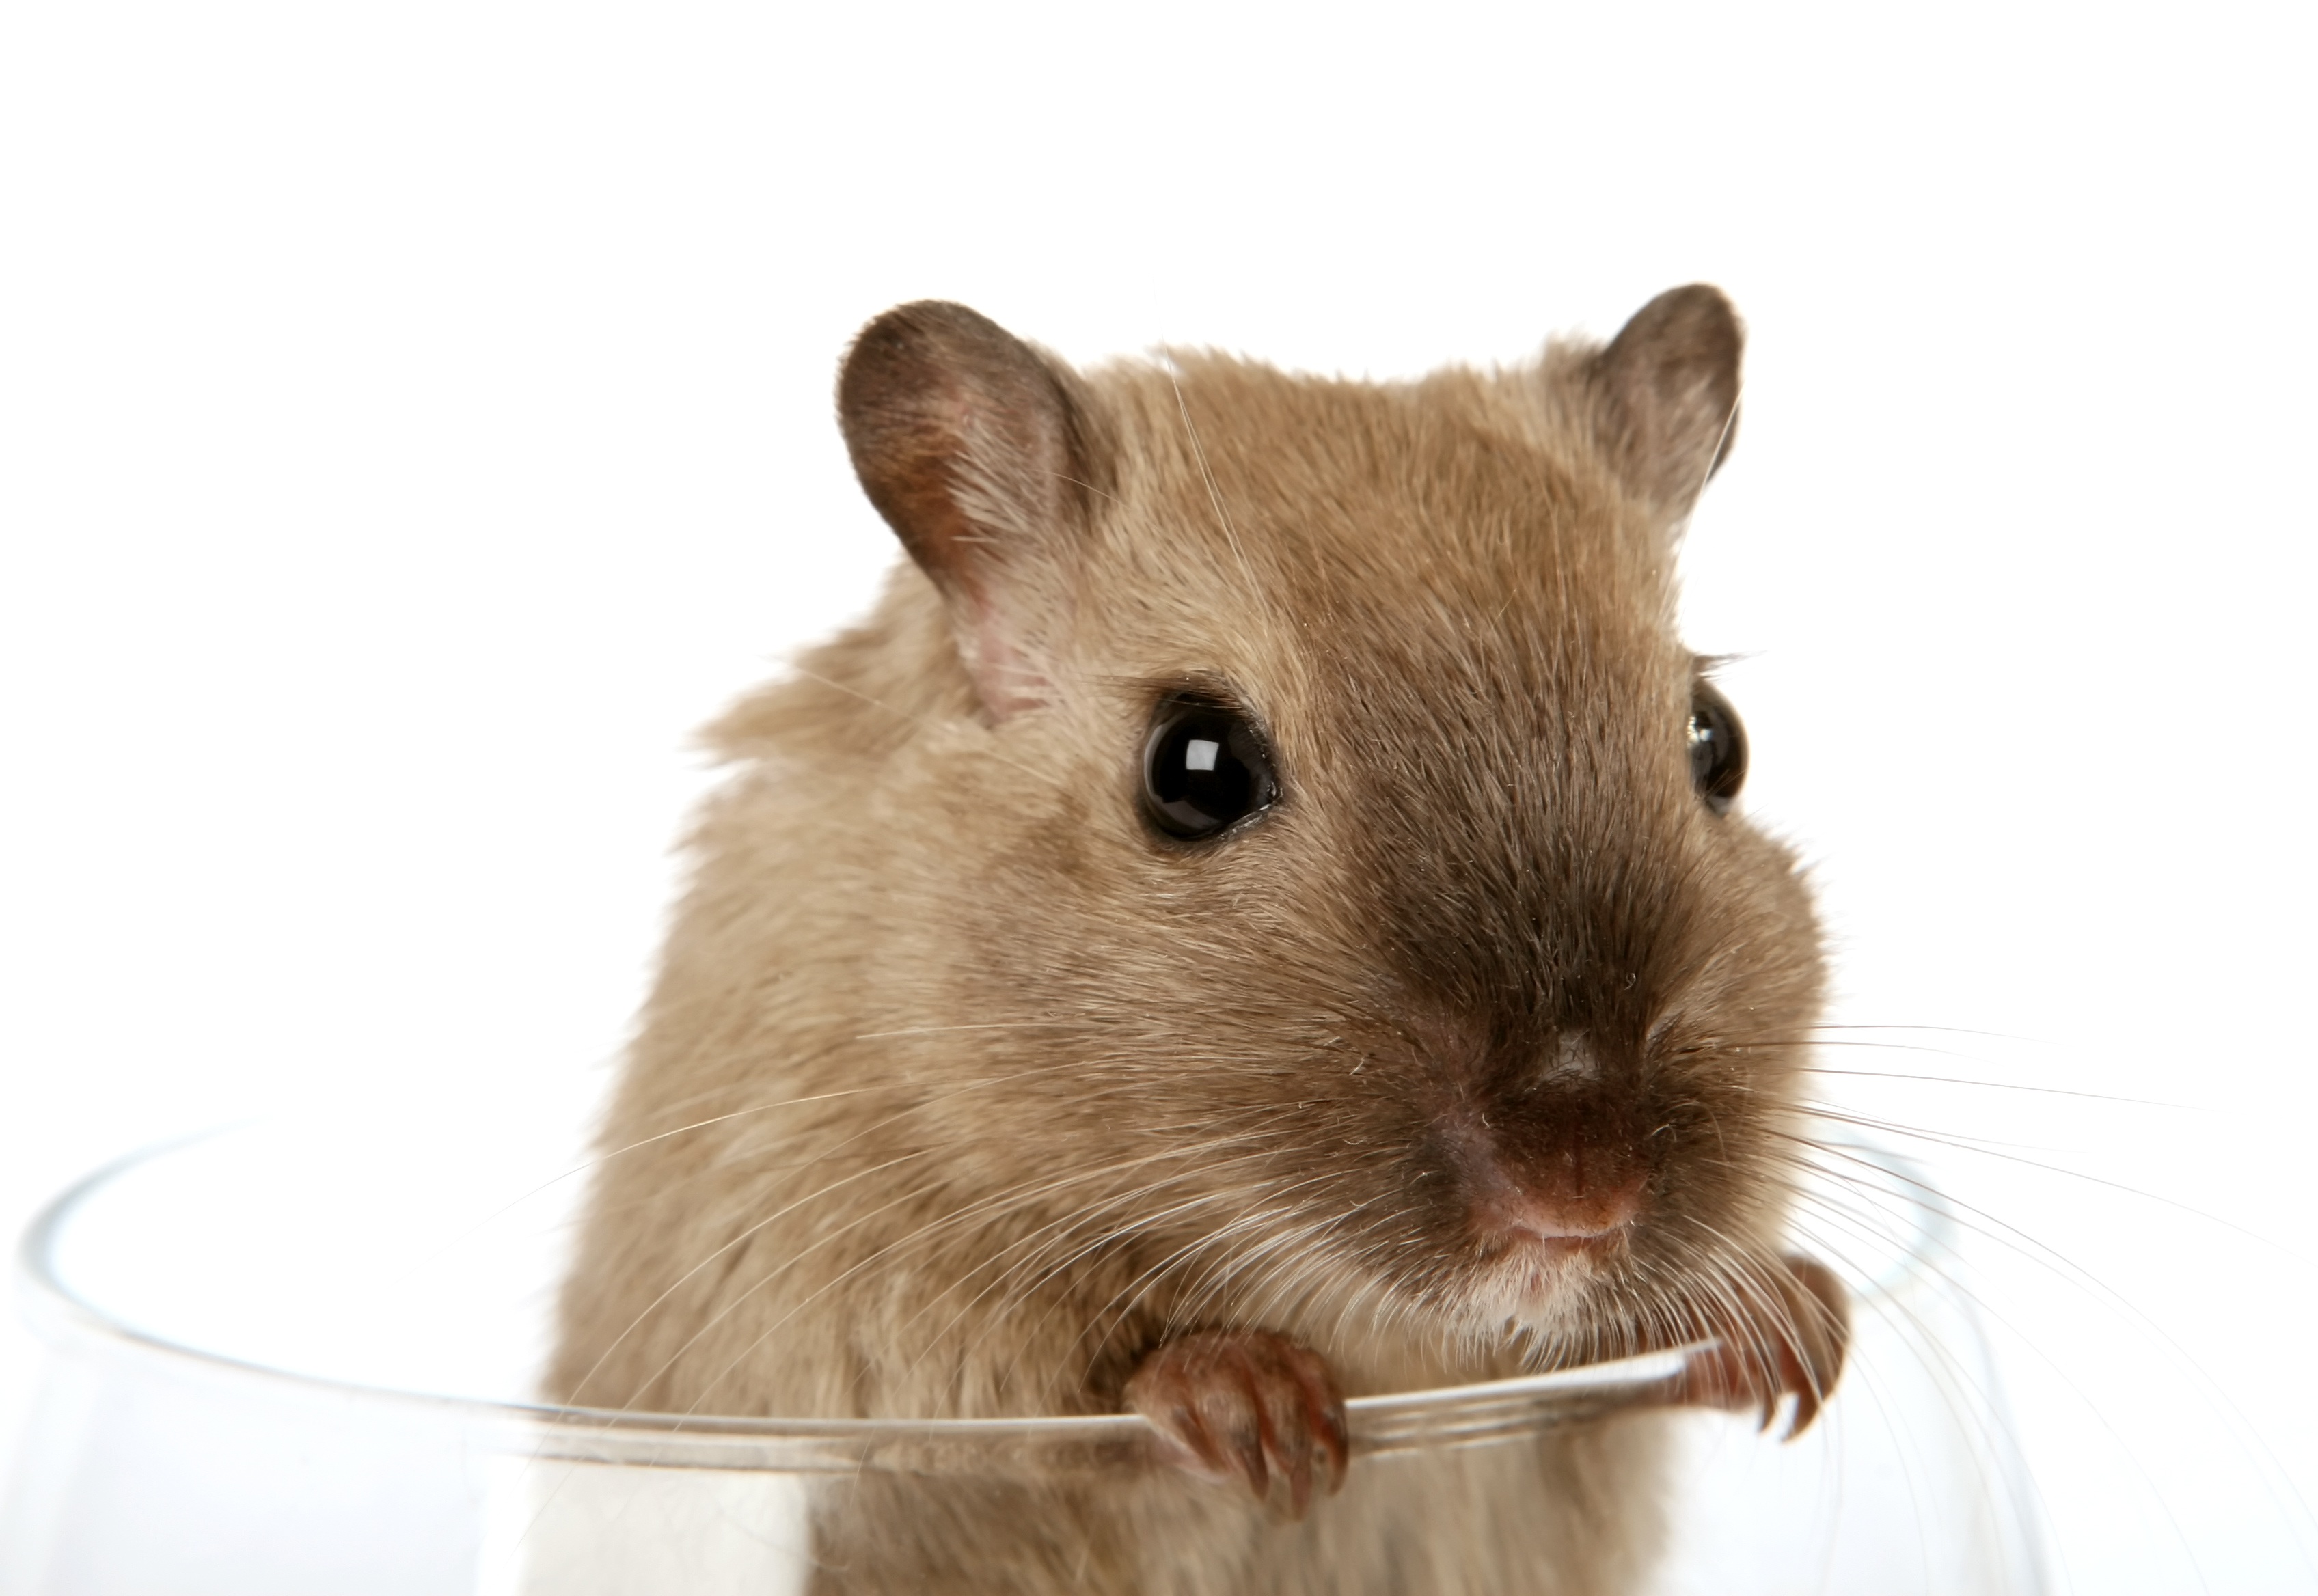
girl, wine, white, glass, mouse, animal, cute, isolated, female, pet, fur, young, critter, macro, small, brown, mammal, close, hamster, rodent, rat, face, nose, eyes, whiskers, grey, tail, furry, ears, hairy, vertebrate, conceptual, funny, creature, concept, hairs, up, beautiful, domestic, pretty, cuddly, pest, attractive, gorgeous, mice, vermin, gerbil, muroidea, muridae